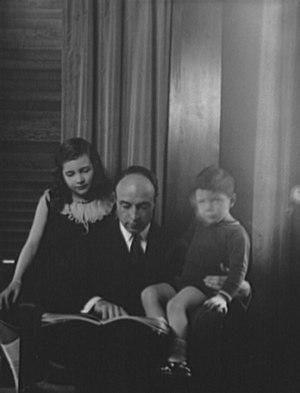
Robert Abercrombie Lovett, né le 14 septembre 1895 à Huntsville et mort le 7 mai 1986 à Locust Valley, est un homme politique américain. Membre du Parti républicain, il est secrétaire à la Défense entre 1951 et 1953 dans l'administration du président Harry S. Truman.